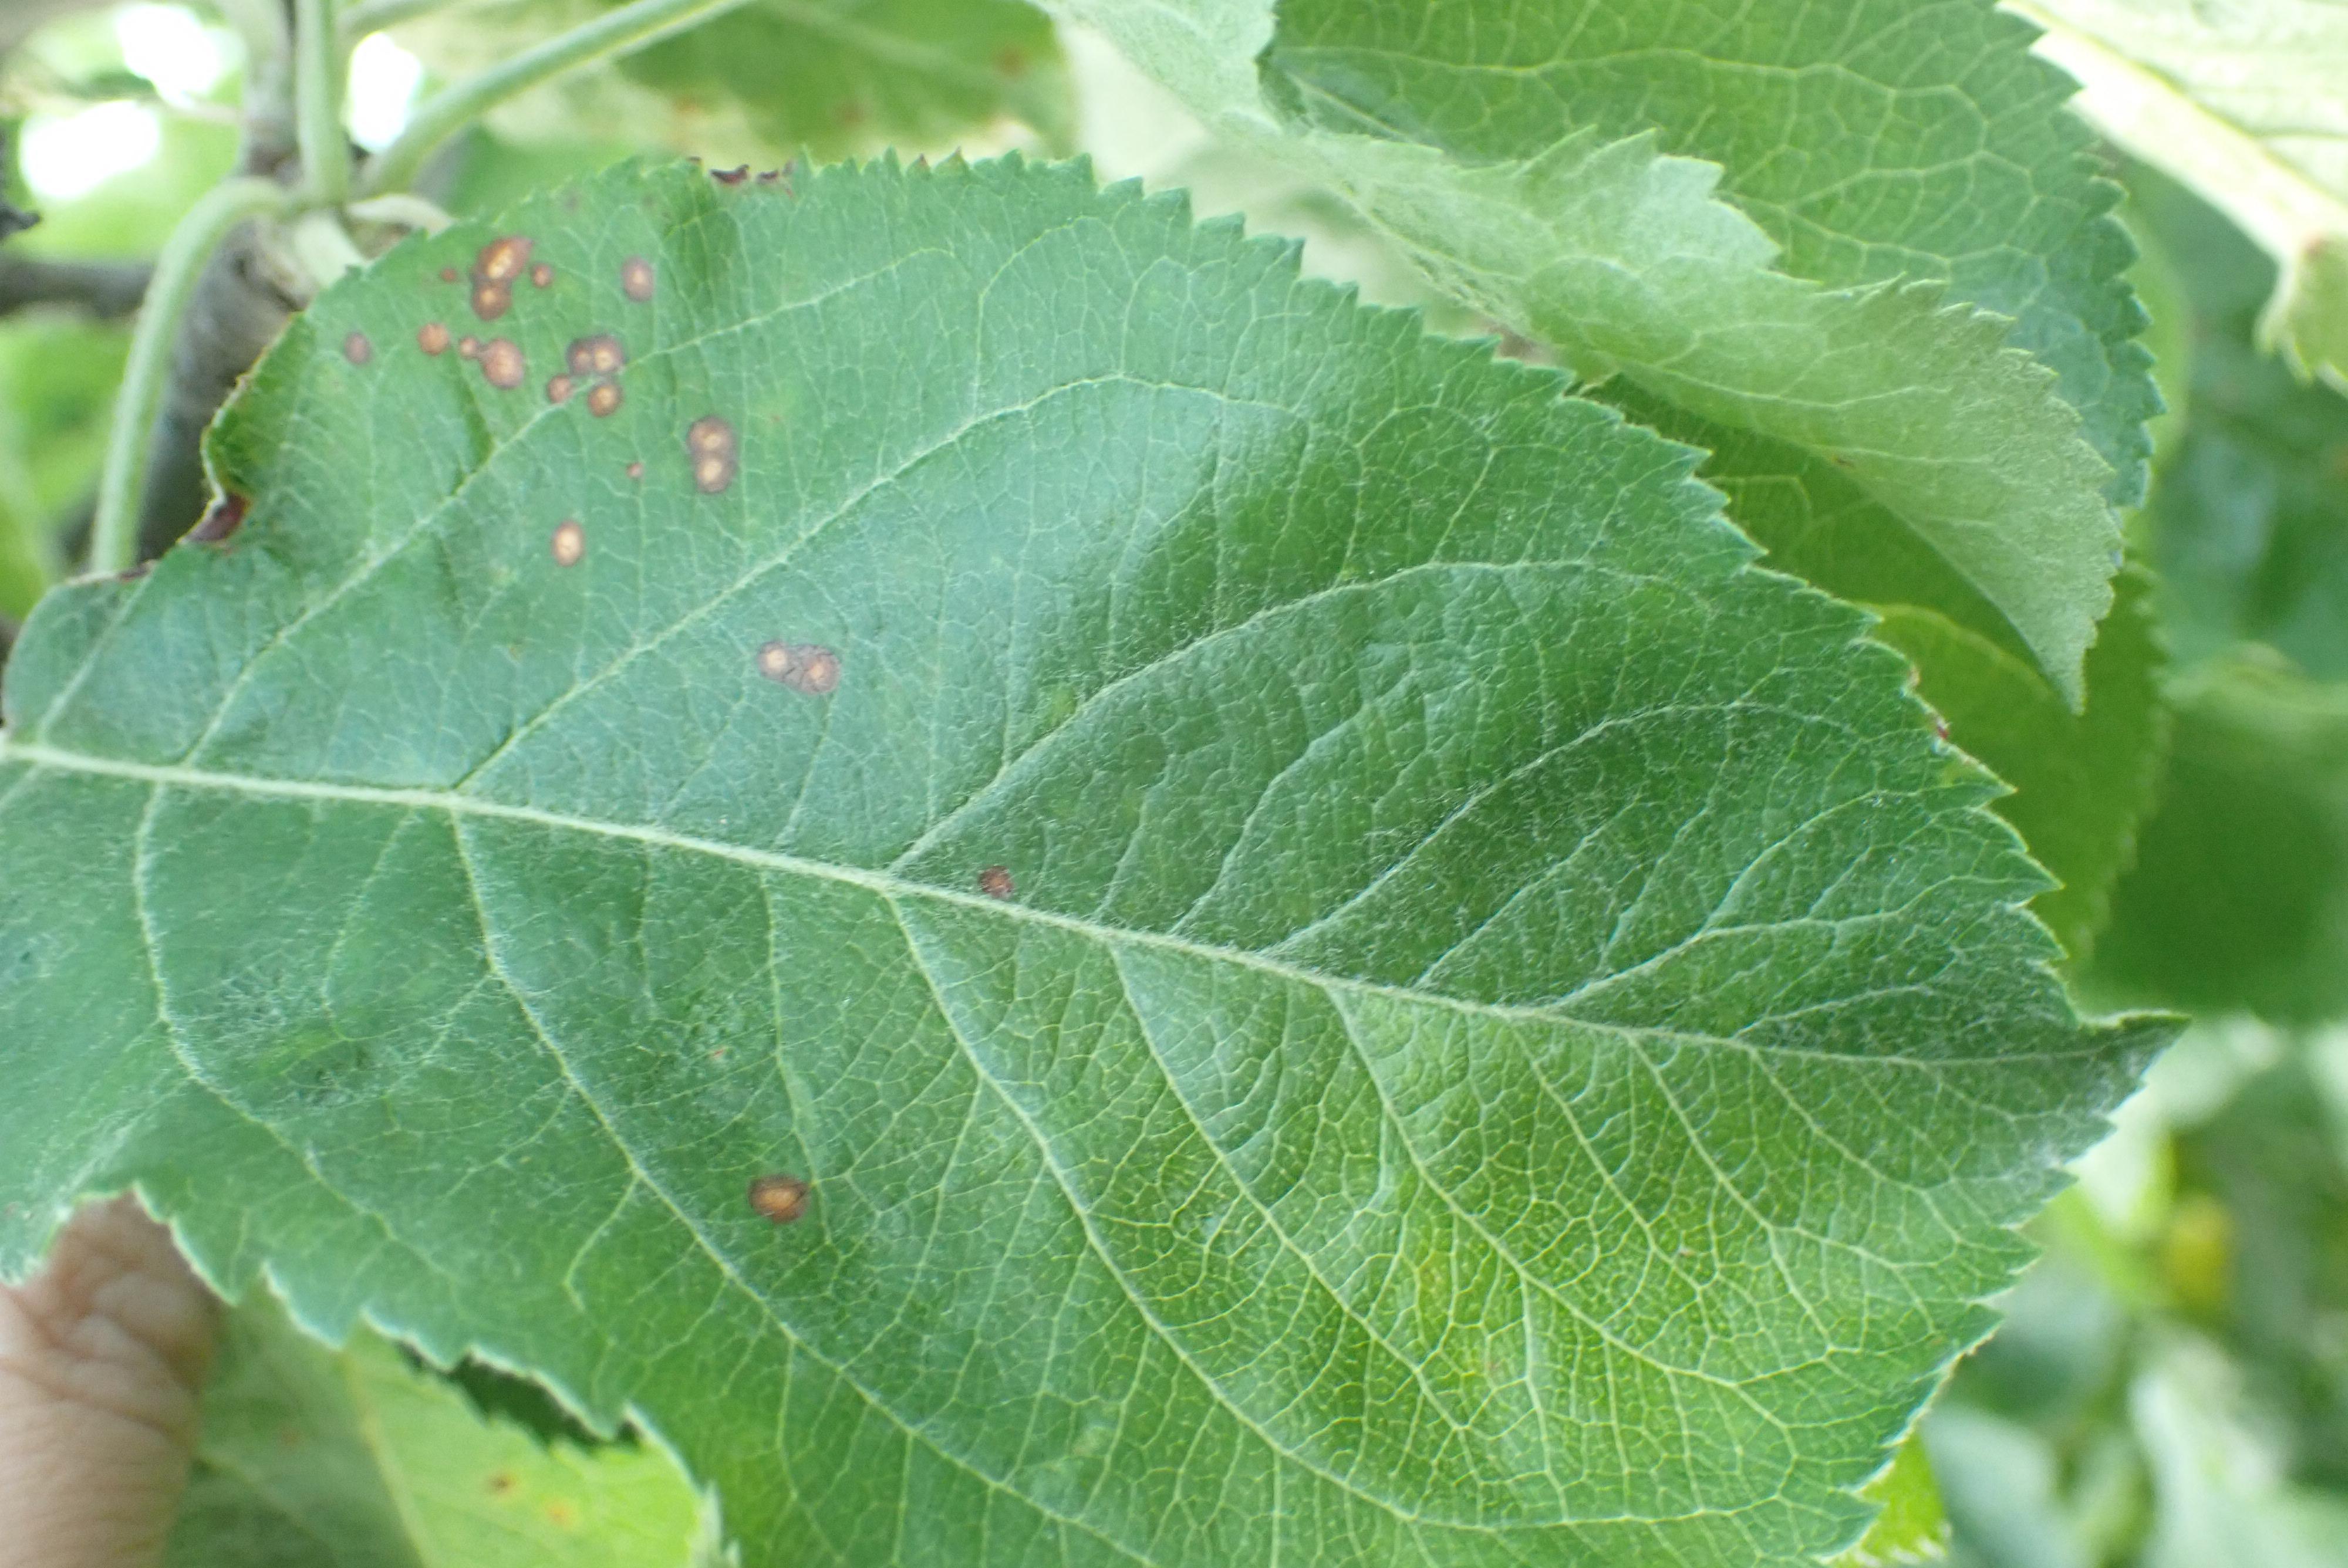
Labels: frog_eye_leaf_spot